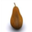
Label: pear